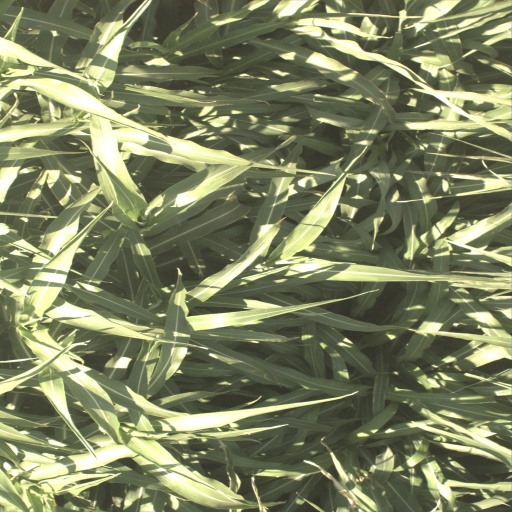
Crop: sorghum